Smith Flyer

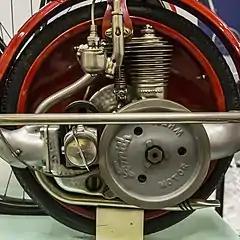

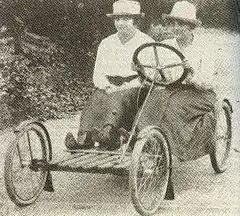
1917 Smith Flyer

The Smith Flyer was an American automobile manufactured by the A.O. Smith Company in Milwaukee from 1915 until about 1919 when the manufacturing rights were sold to Briggs & Stratton and it was renamed the Briggs & Stratton Flyer.